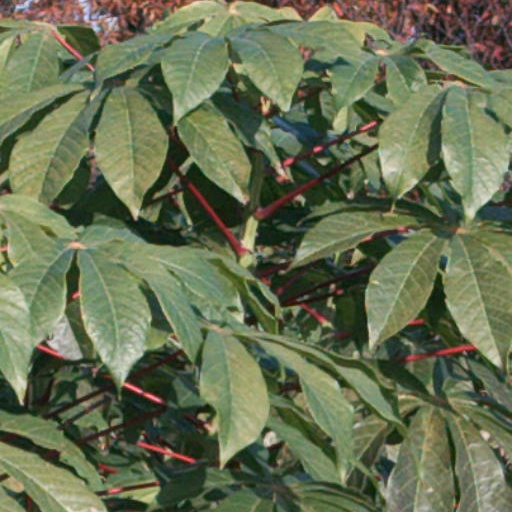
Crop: cassava